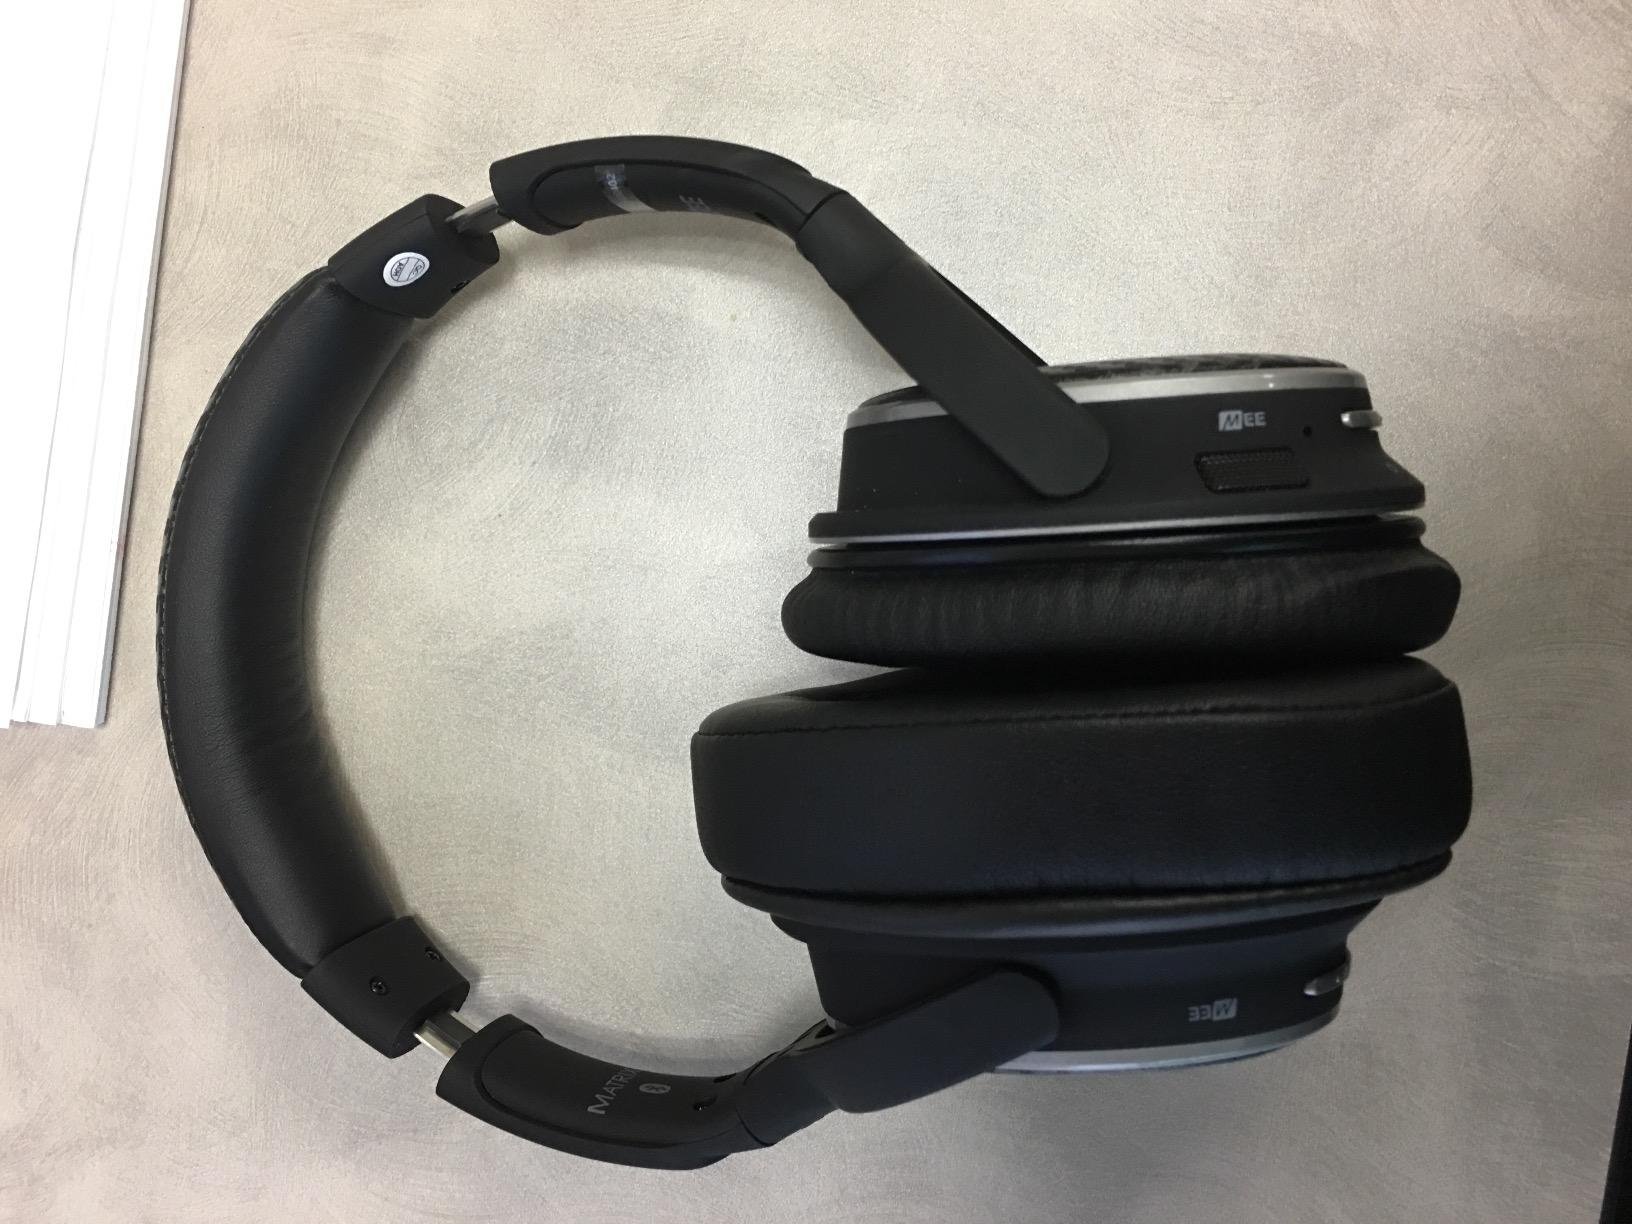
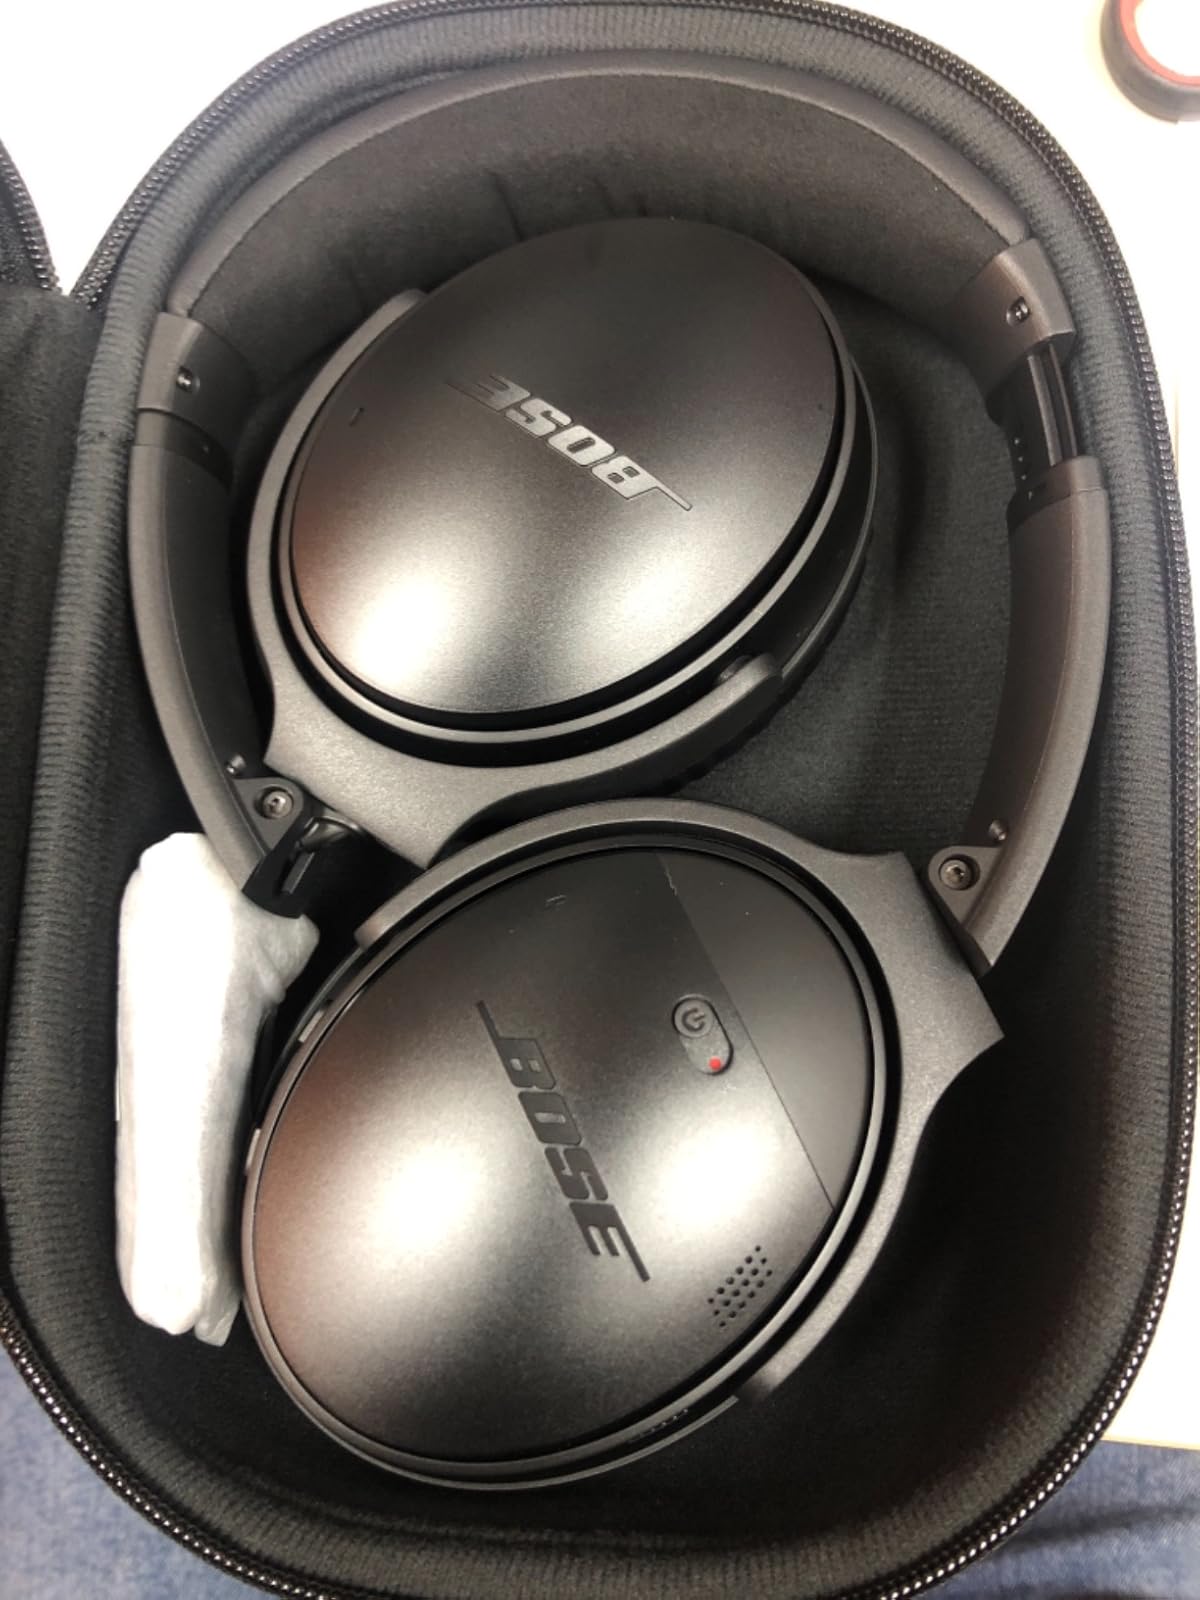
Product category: headphones
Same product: no